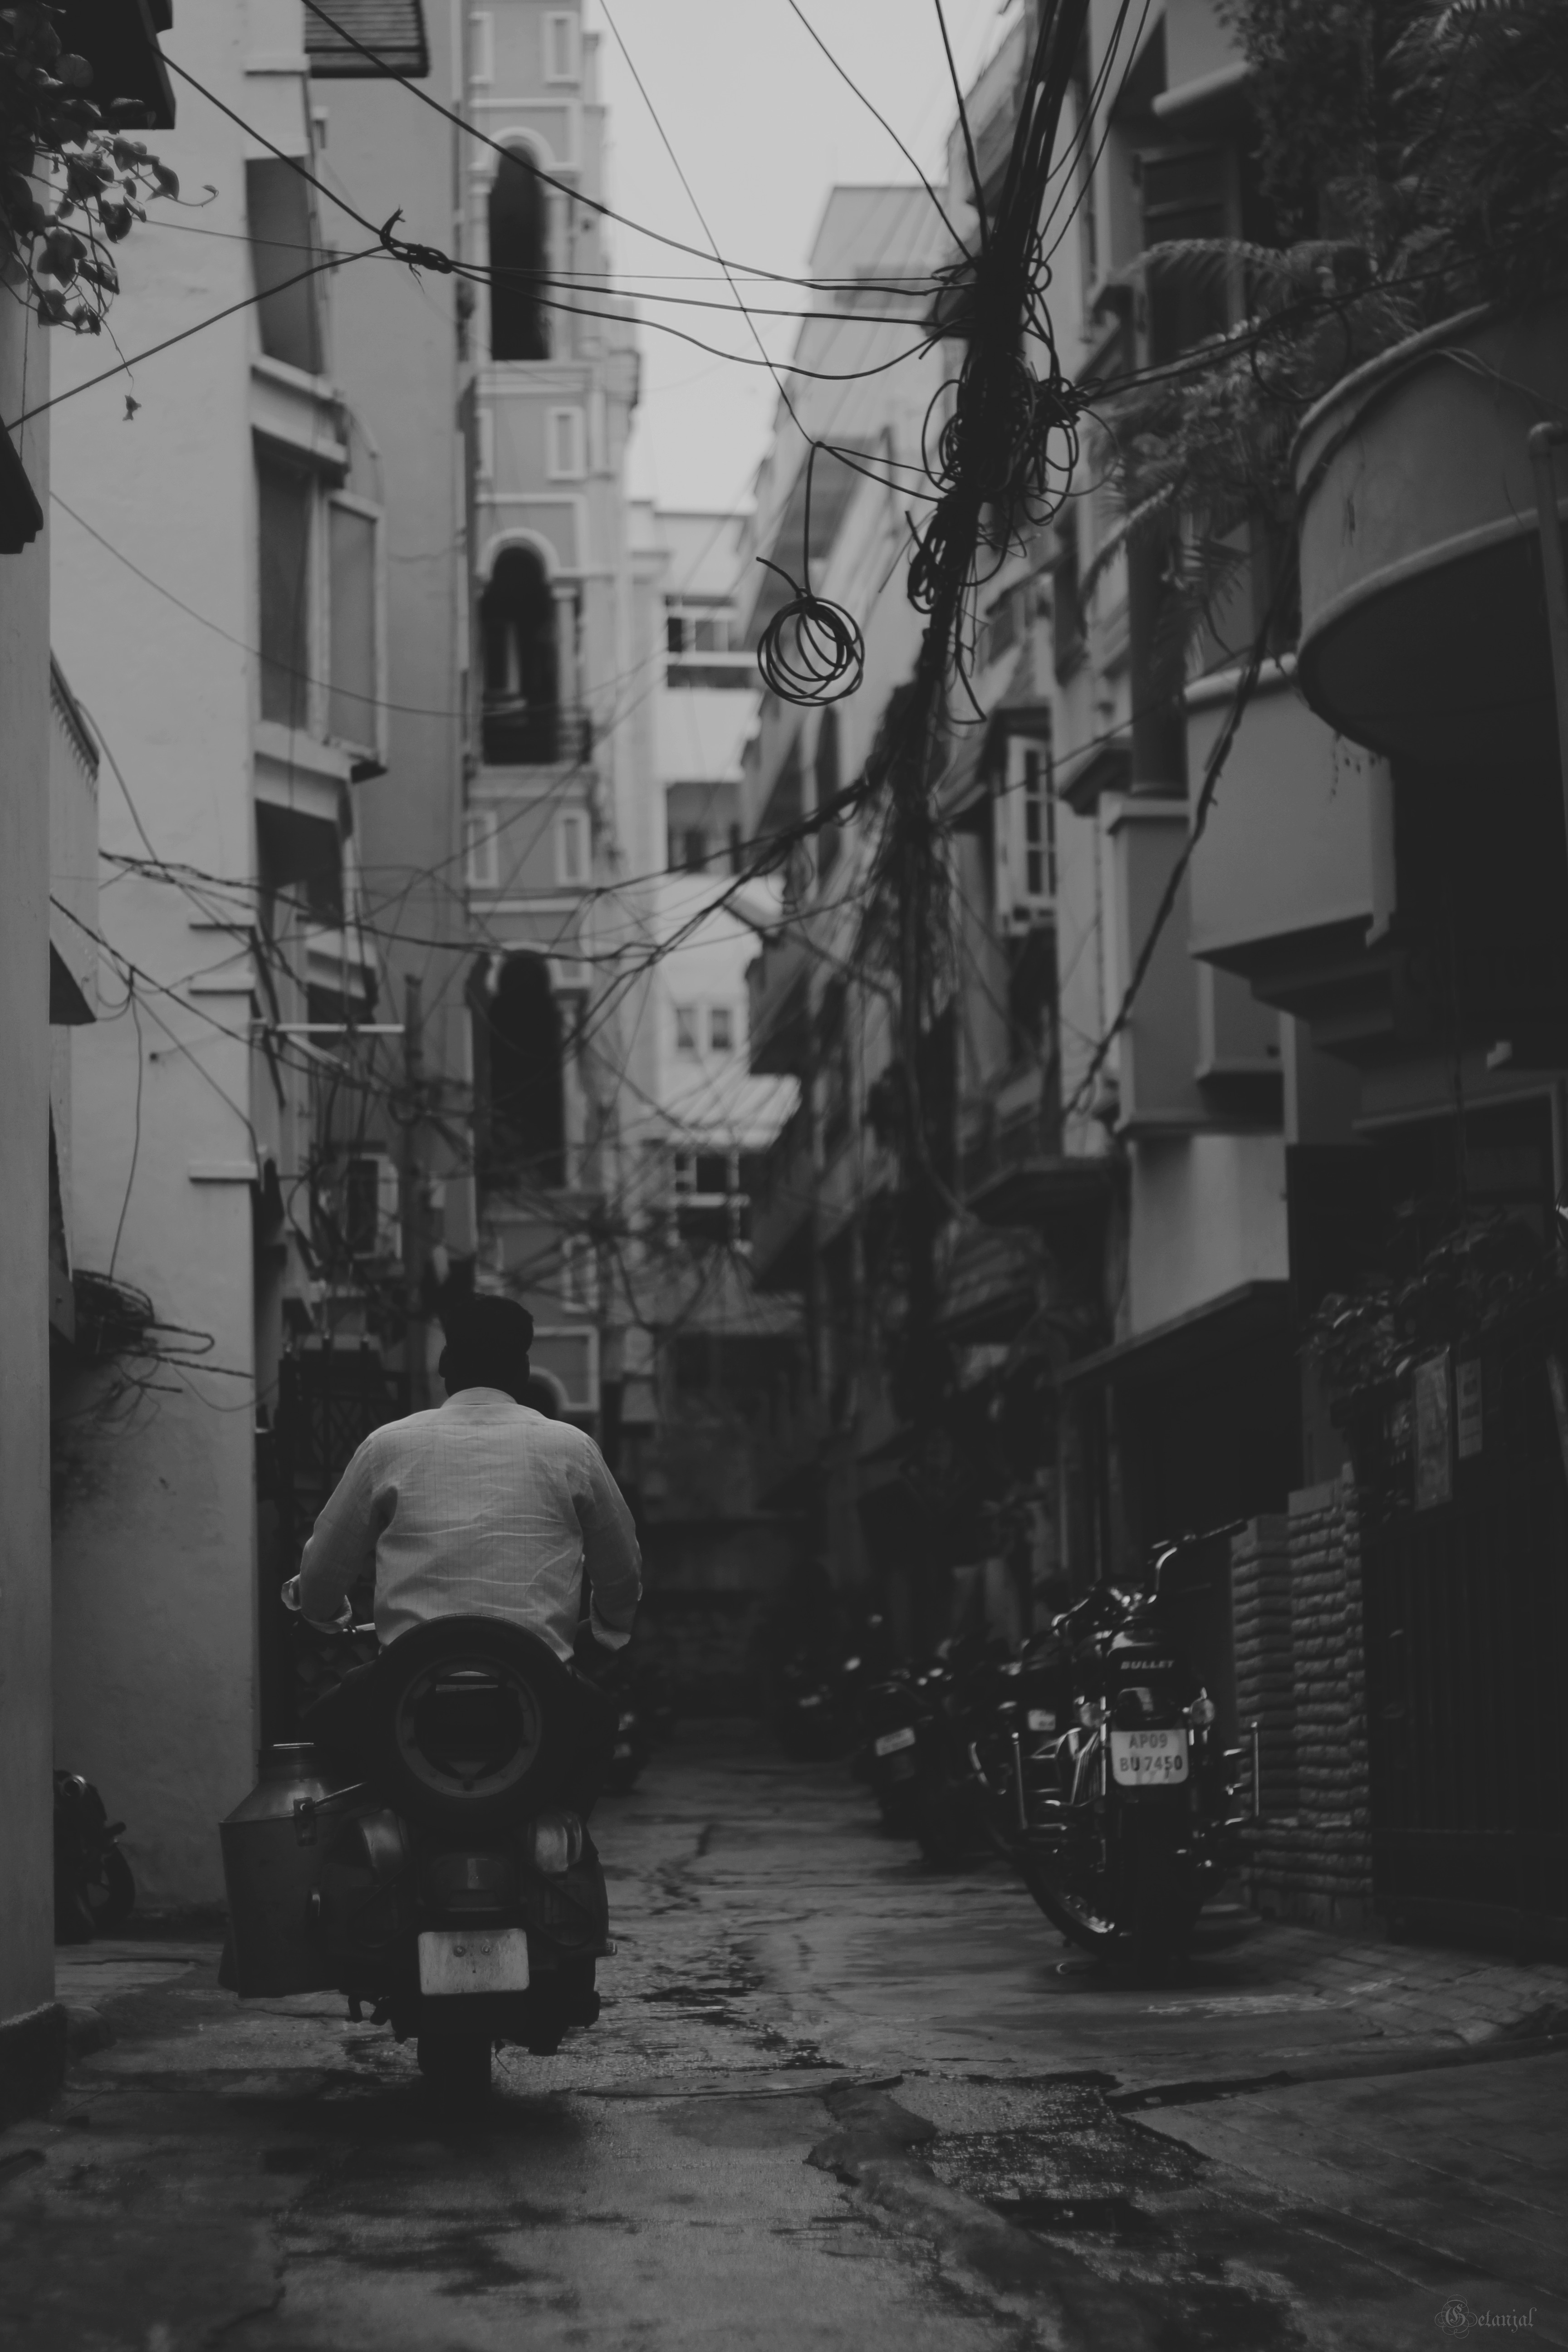
black and white, road, white, street, photography, alley, darkness, black, monochrome, infrastructure, photograph, snapshot, shape, urban area, monochrome photography, film noir